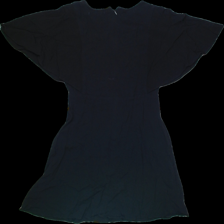
View: back
Type: Dress
Category: Ladies
Brand: Bikbok
Colors: Black
Material: 100%viscose
Size: S
Trend: No trend
Stains: No
Price range: 50-100
Recommended usage: Reuse